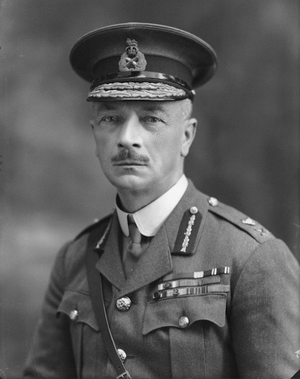
Lovick Bransby Friend, né le 25 avril 1856 et mort le 19 novembre 1944, est un major-général britannique, joueur de cricket et footballeur.